Sky position (RA, Dec in degrees): 180.274, 0.4597
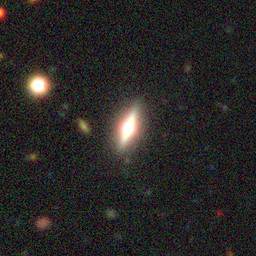
Galaxy morphology: Edge-on Galaxies with Bulge